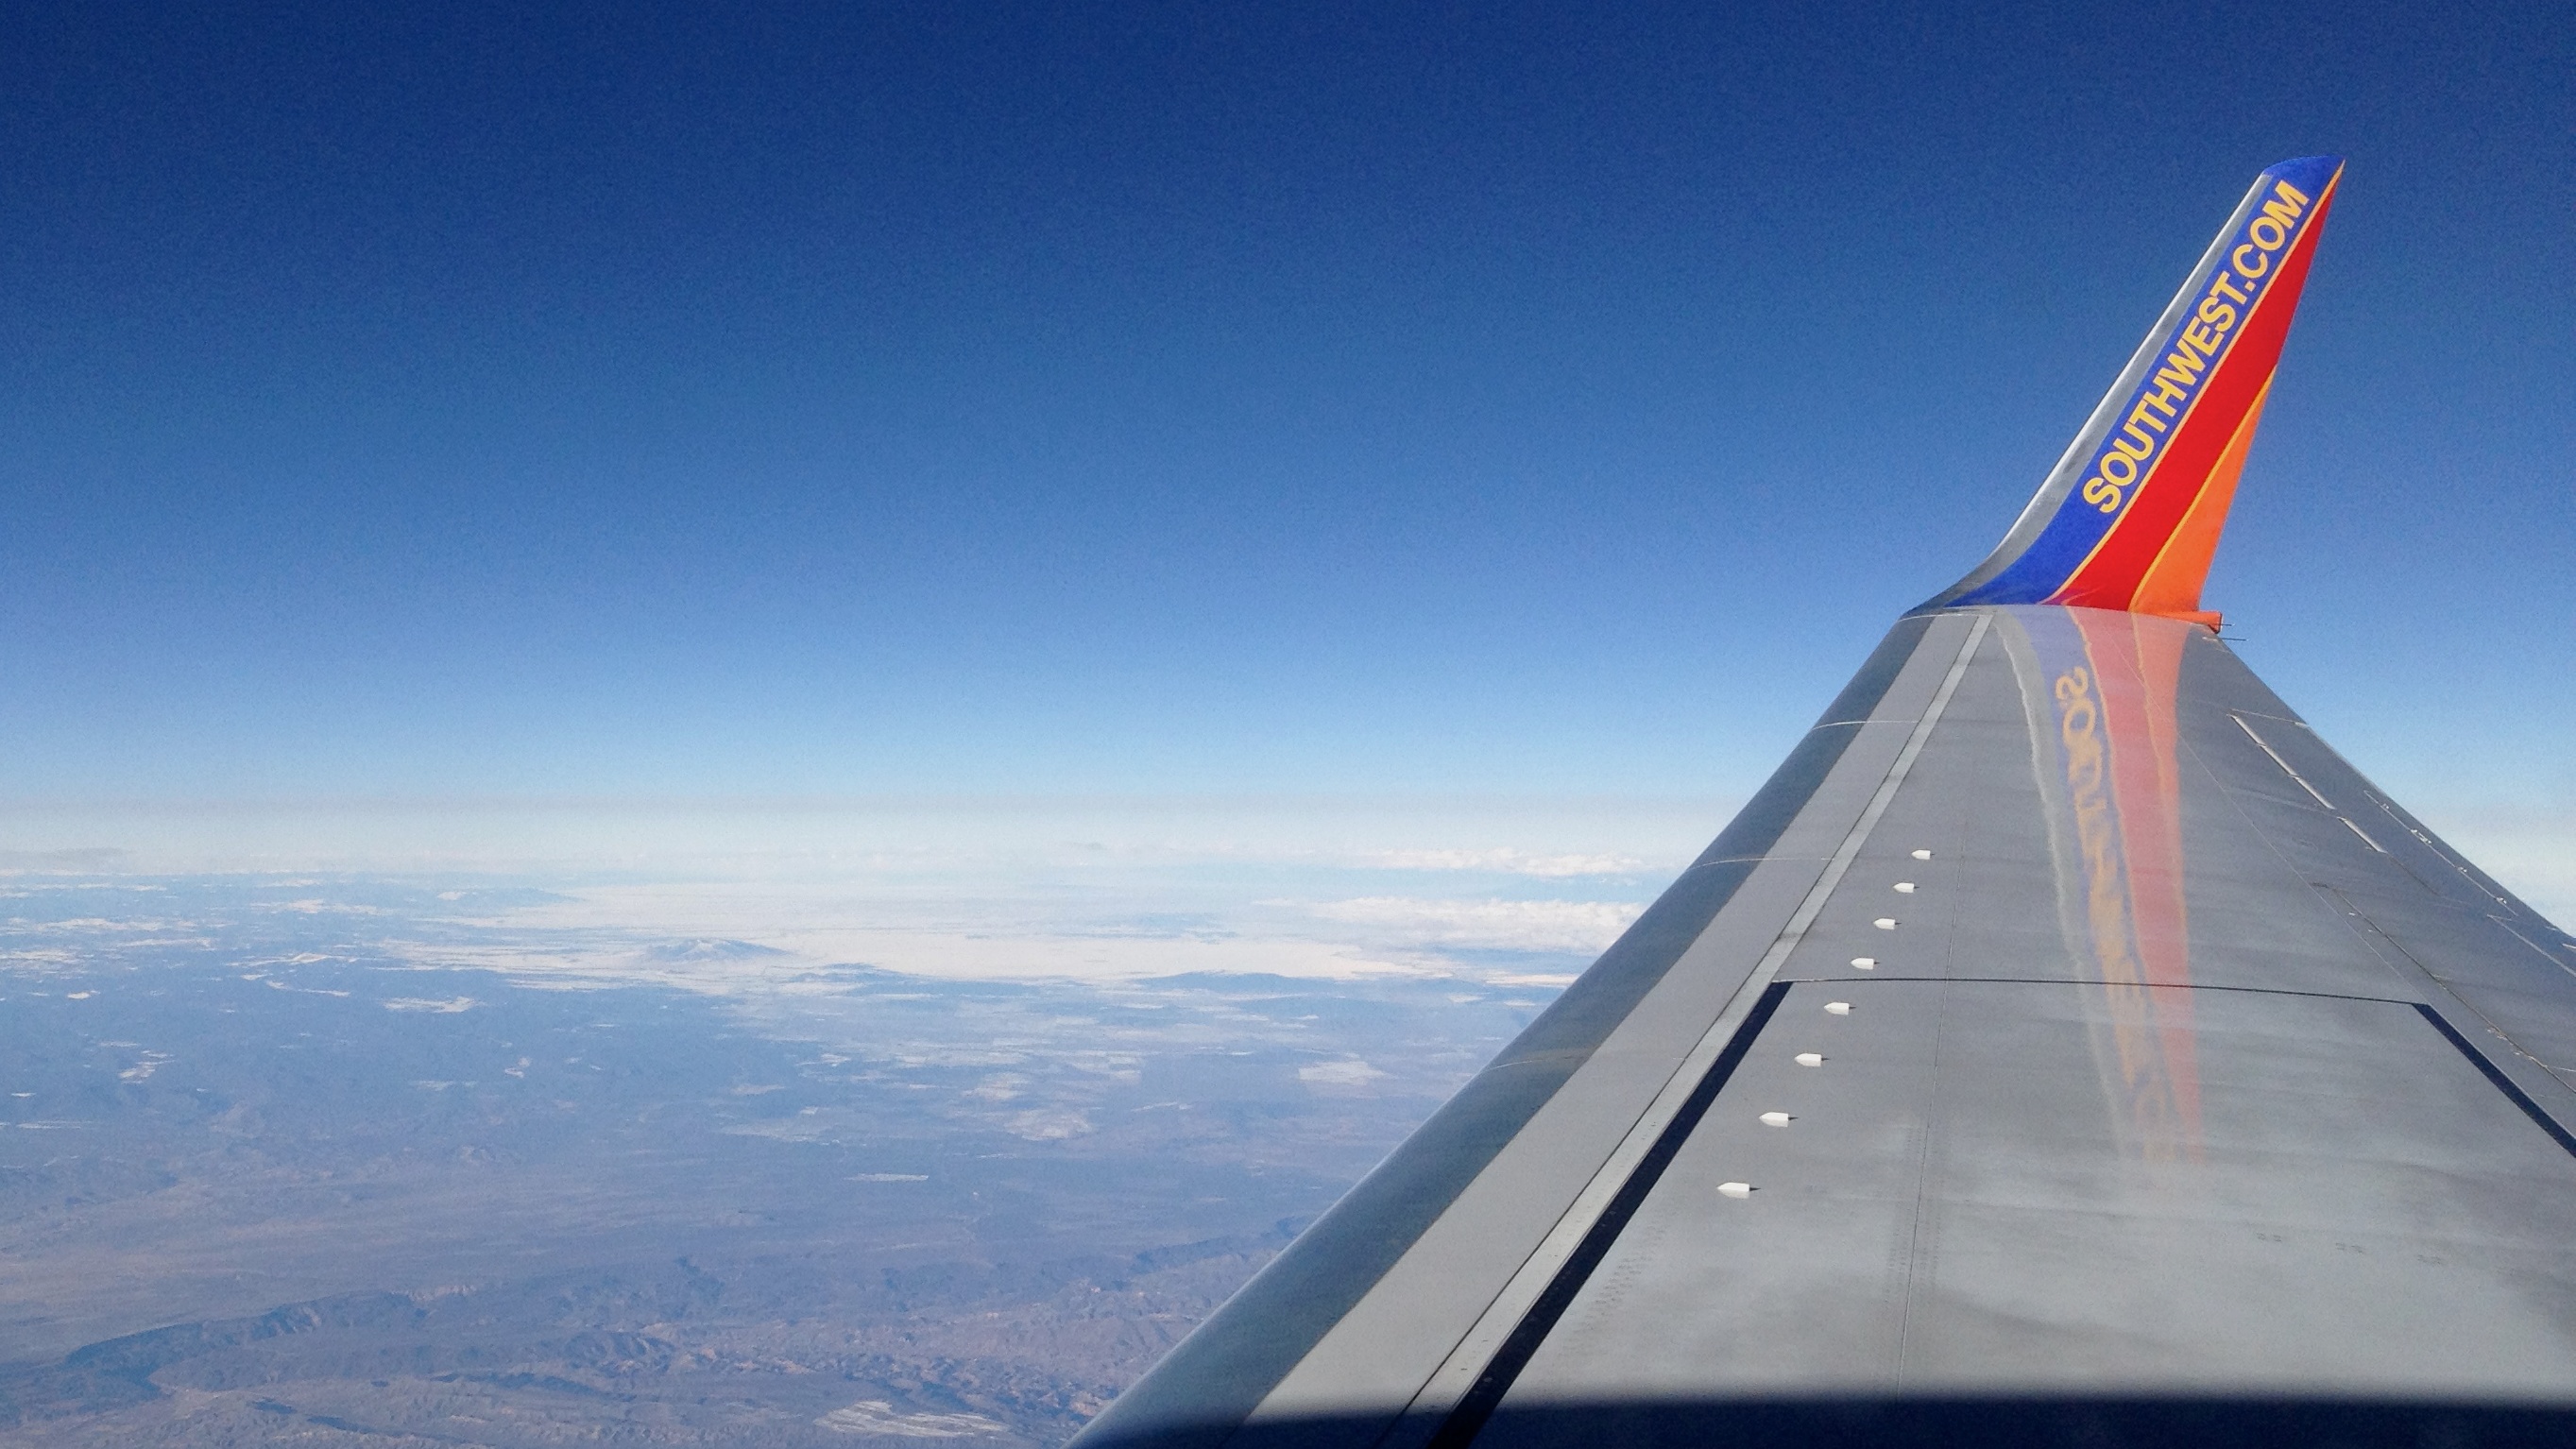
mountain, wing, sky, mountain range, airplane, aircraft, vehicle, airline, aviation, flight, blue, airliner, air travel, atmosphere of earth